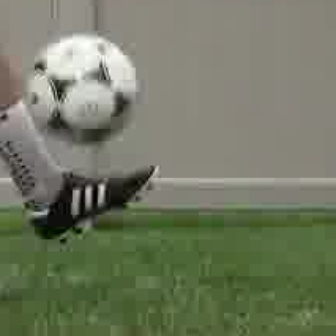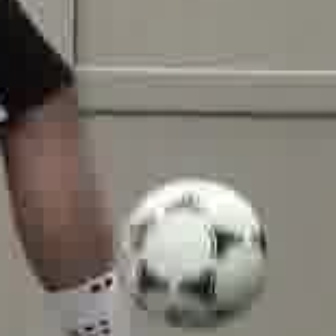
  Please identify the target specified by the bounding box [20,28,137,144] in the first image and locate it in the second image. Return the coordinates in [x_min,y_min,x_max,y_max] format.
Answer: [110,172,268,330]